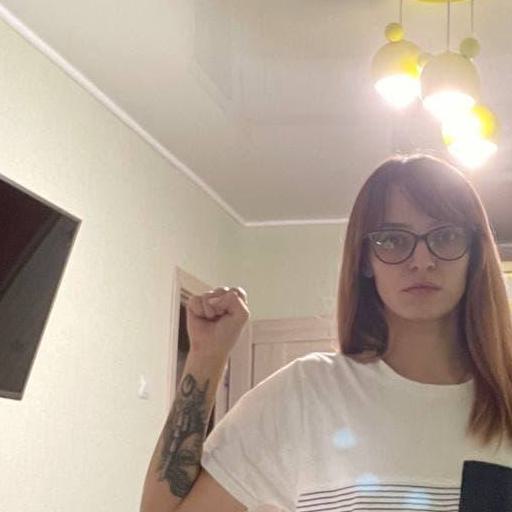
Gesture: fist